Tanks of the Israel Defense Forces

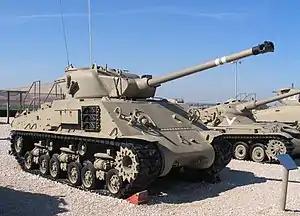
Israeli M50 Super Sherman

The Egyptian forces consisted of seven divisions: four armoured, two infantry, and one mechanized infantry. Overall, Egypt had around 100,000 troops and 900–950 tanks in the Sinai, backed by 1,100 APCs and 1,000 artillery pieces. This arrangement was thought to be based on the Soviet doctrine, where mobile armour units at strategic depth provide a dynamic defense while infantry units engage in defensive battles.